Perfect World (film)

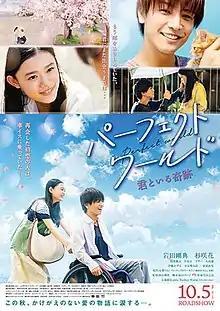
Poster

is a 2018 Japanese romantic drama film based on the manga series "Perfect World" by Rie Aruga. Directed by Kenji Shibayama, the film depicts a love story between an architect who becomes disabled after an accident and an interior designer who develops a deep connection with him. It stars Takanori Iwata and Hana Sugisaki, supported by Kenta Suga, Sei Ashina, Aya Ōmasa, Magy, Kazue Itoh, Mantaro Koichi, and Naomi Zaizen.